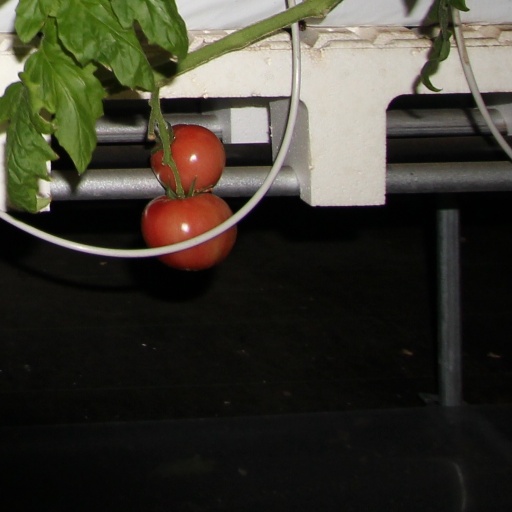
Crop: tomato